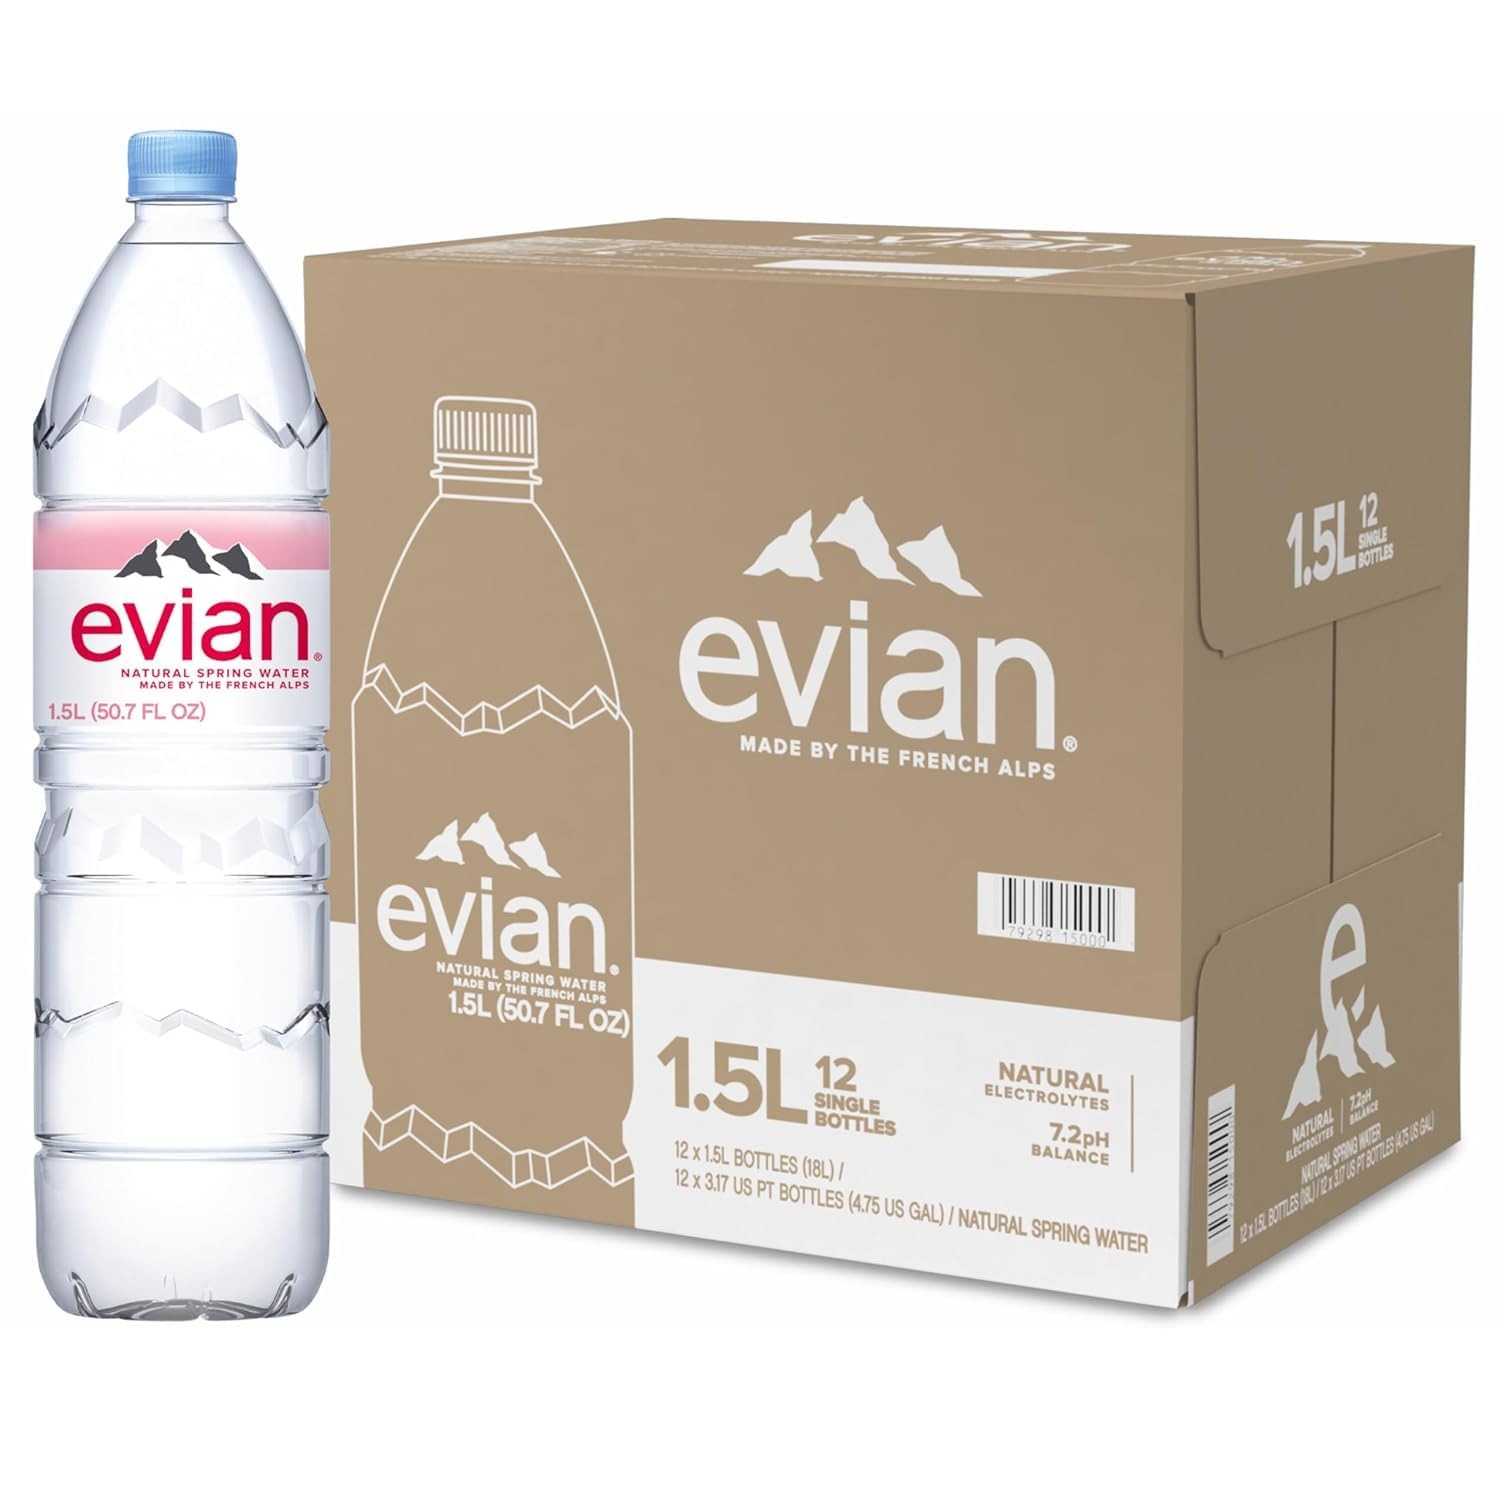
Item Name: Evian (Evian) 1.5LX12 this natural mineral water
Value: 608.4
Unit: Fl Oz

Price: 8.49